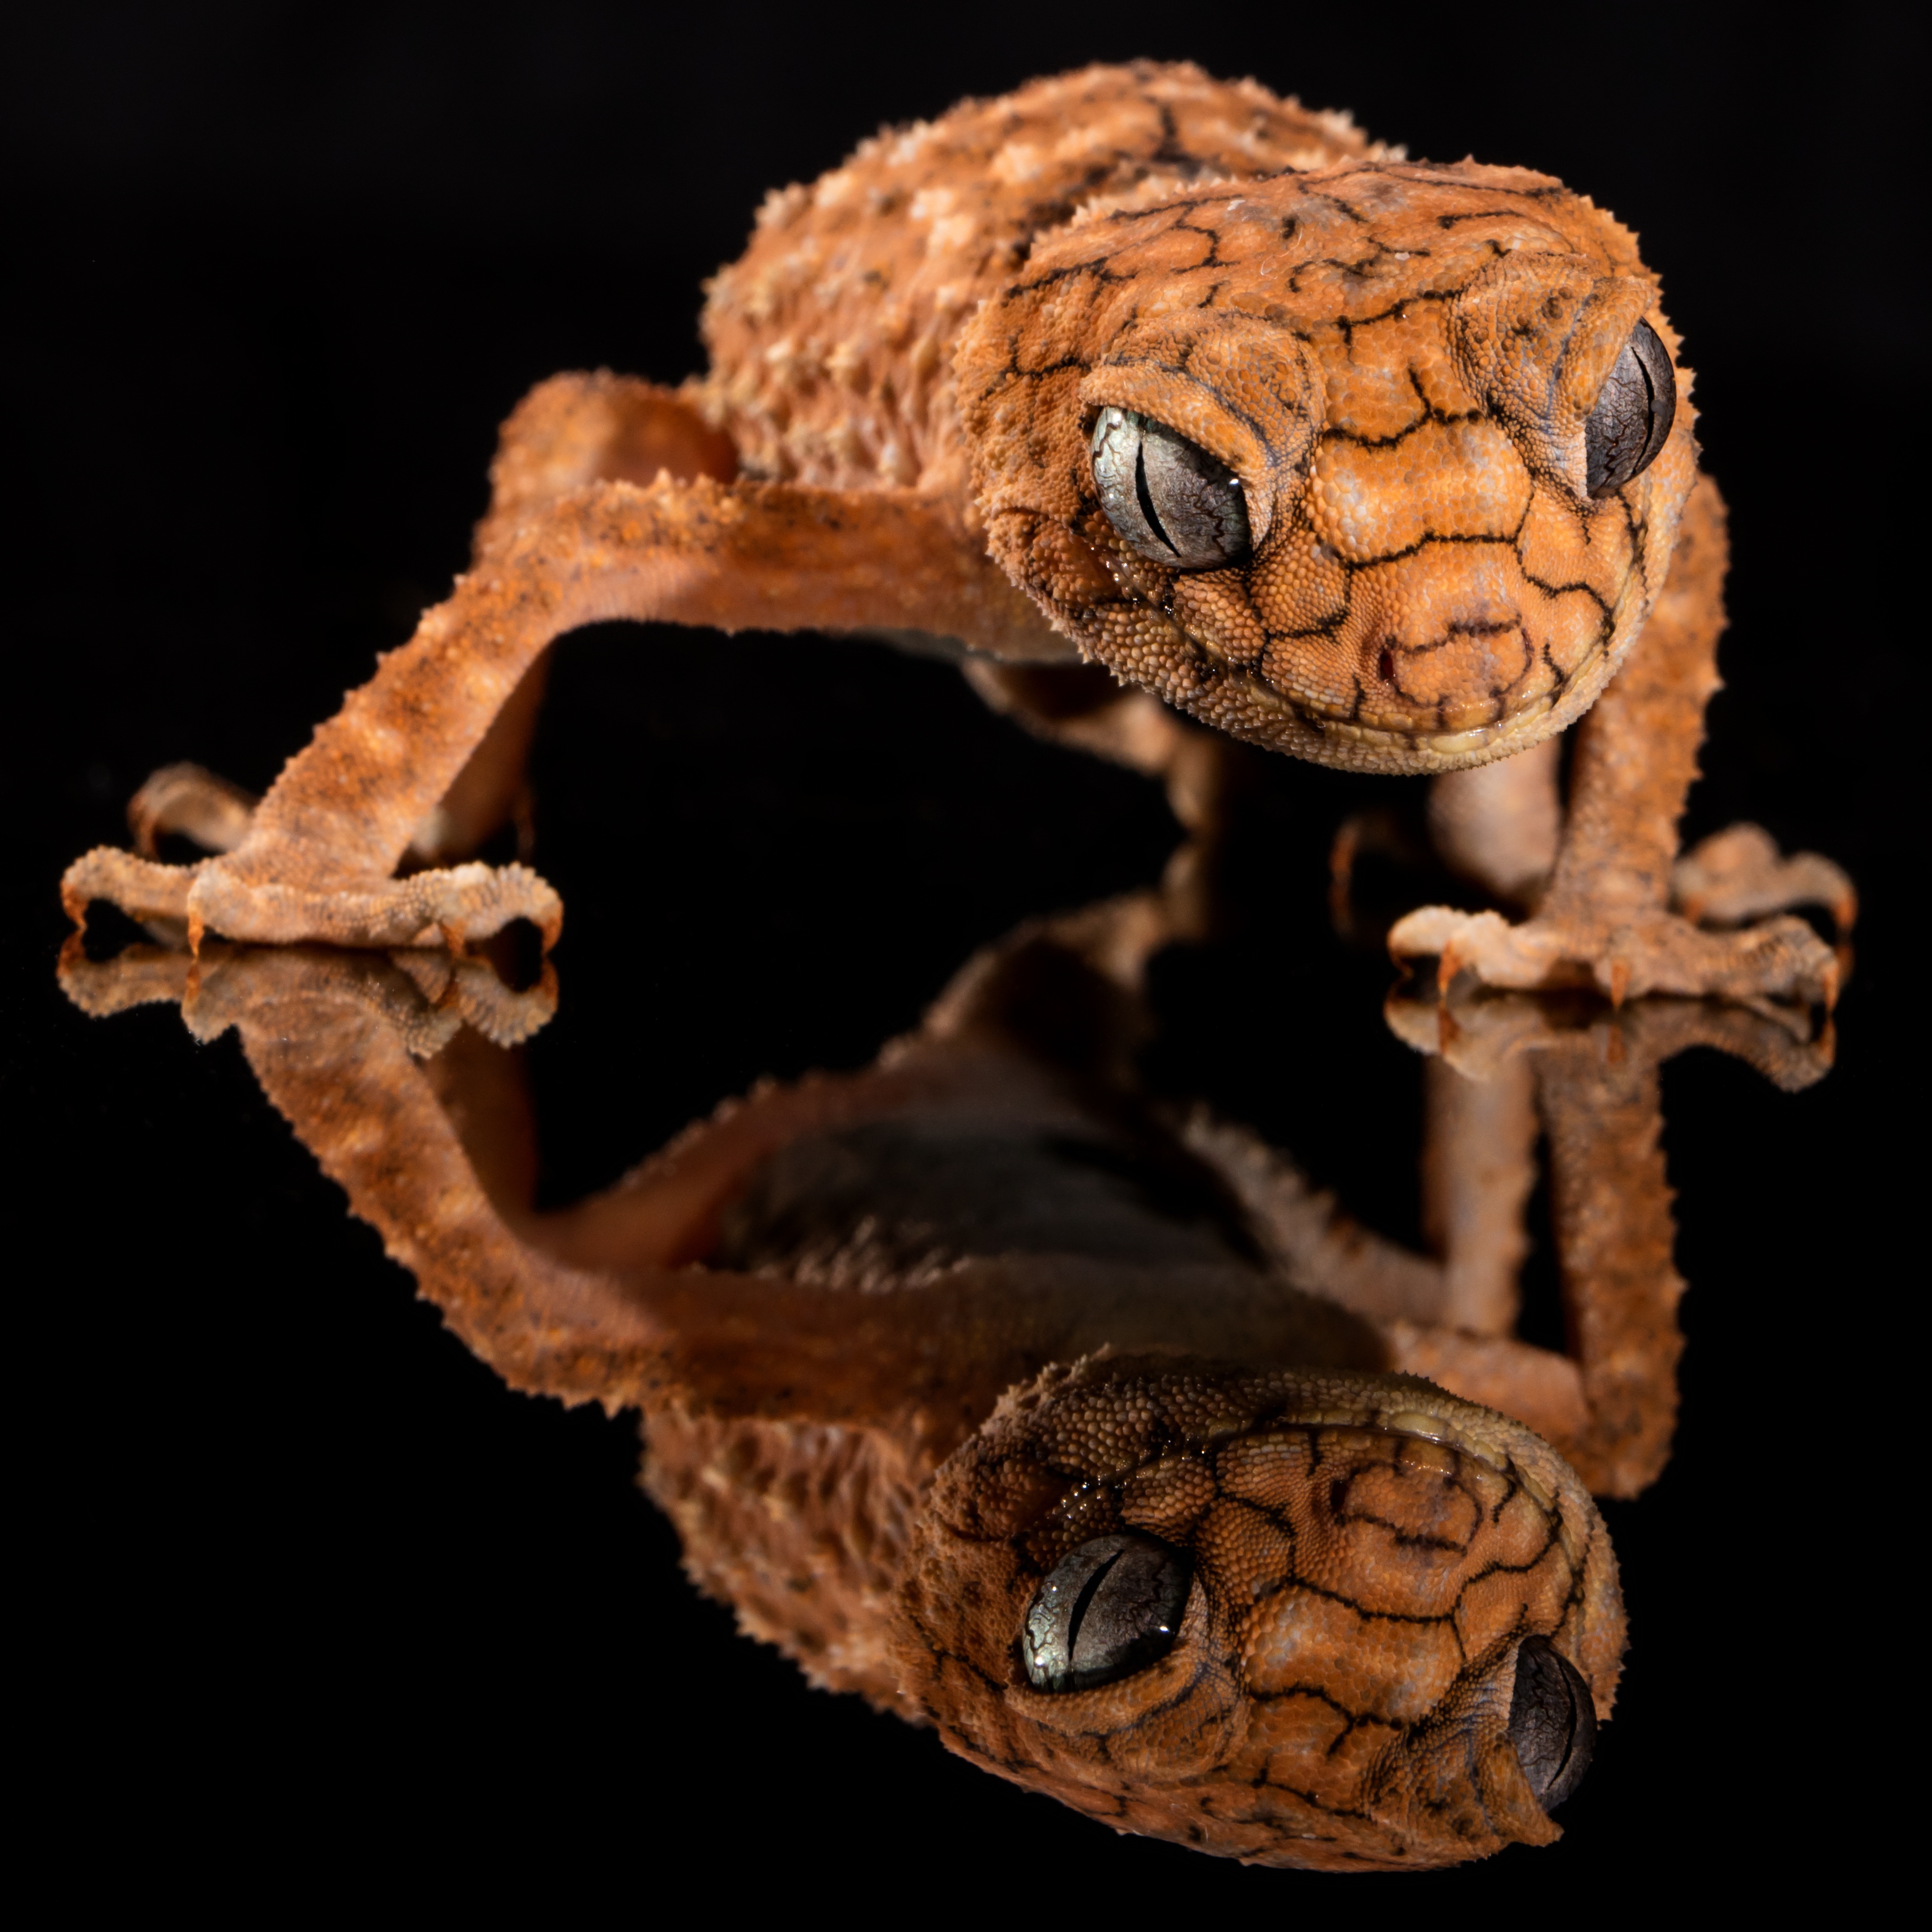
animal, wildlife, reflection, reptile, fauna, lizard, gecko, close up, vertebrate, serpent, agamidae, boa constrictor, scaled reptile, velociraptor, boas